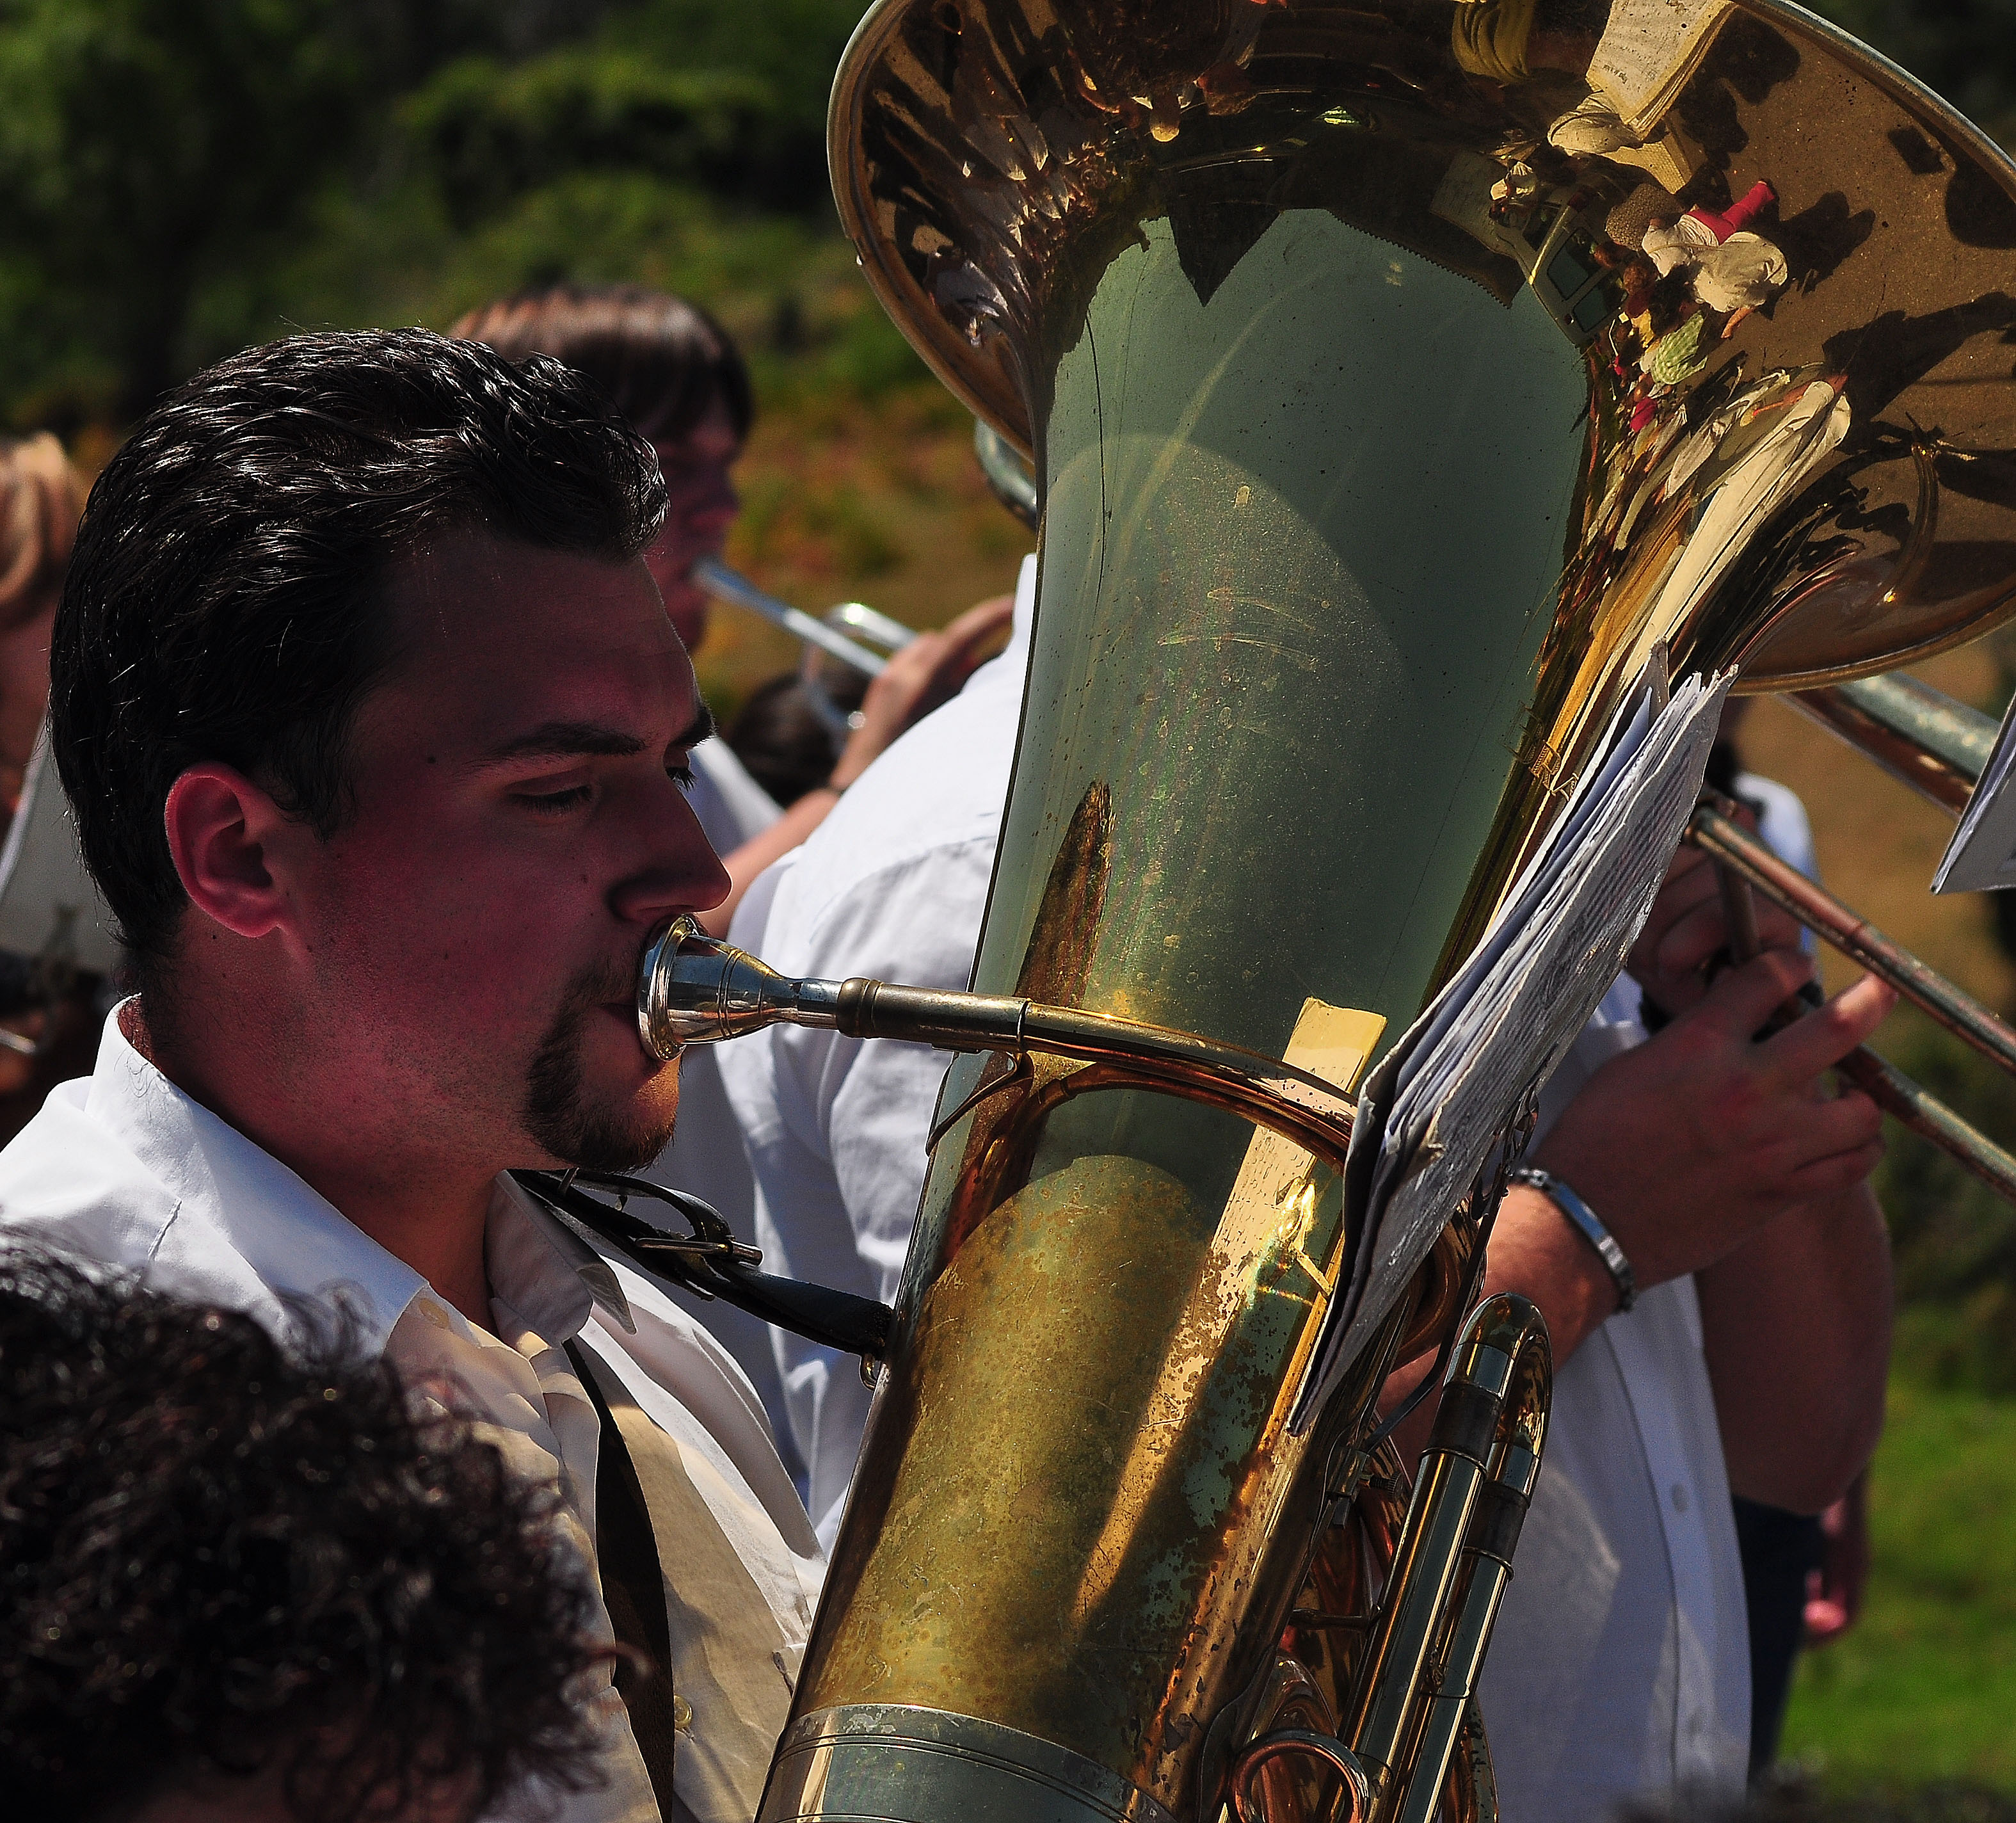
music, people, vehicle, musician, galicia, pontevedra, tuba, nikond90, ggl1, alama, gphoto, xende, espaafiestasdegalicia